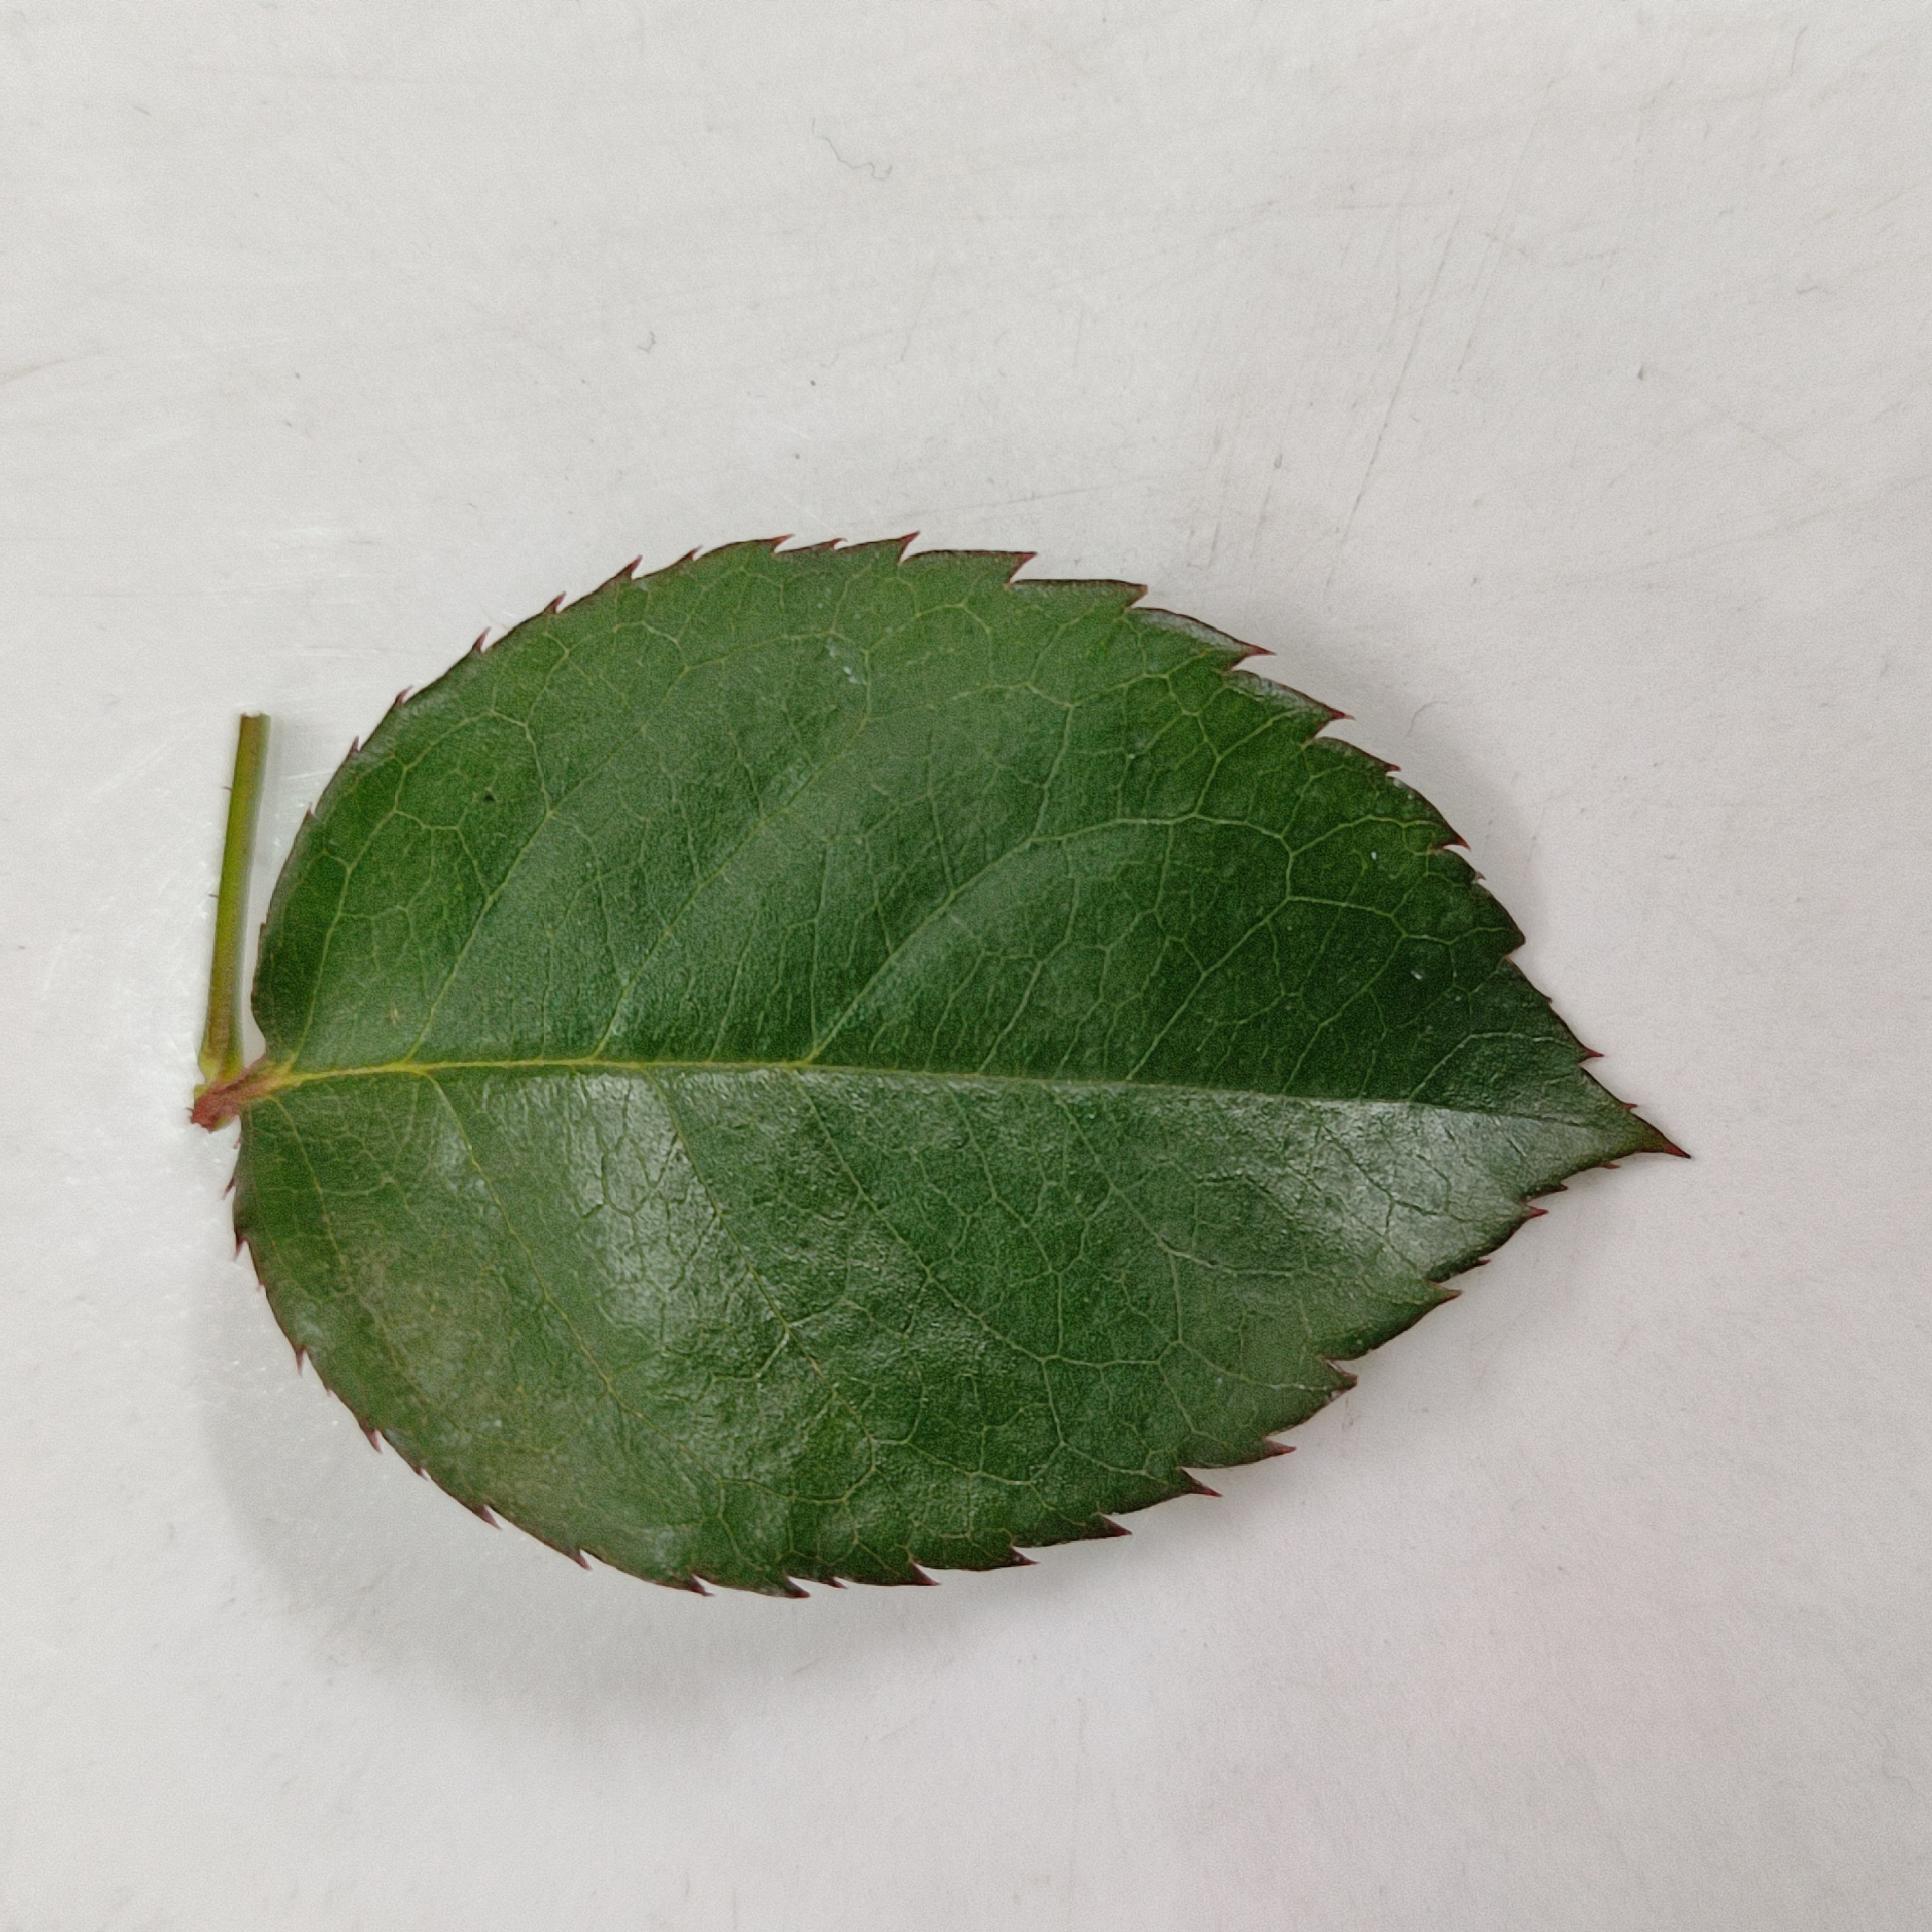
Label: Healthy Leaf